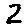
Label: 2